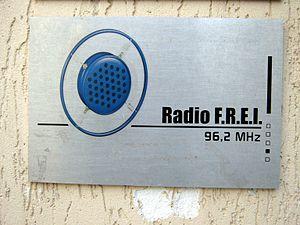
Radio F.R.E.I. est une radio associative allemande d'Erfurt.